Jan Snellinck

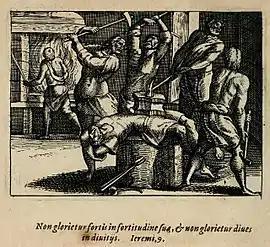
"Non glorietur fortis in fortitudine sua et non-glorietur dives in divitiis sui", from the 'Parvus Mundus'

Jan Snellinck is known for his landscapes, religious and allegorical compositions. His religious subjects are often crucifixion scenes. Snellinck also painted battle scenes and elegant companies. He was also active as a painter of tapestry cartoons and a designer of prints.